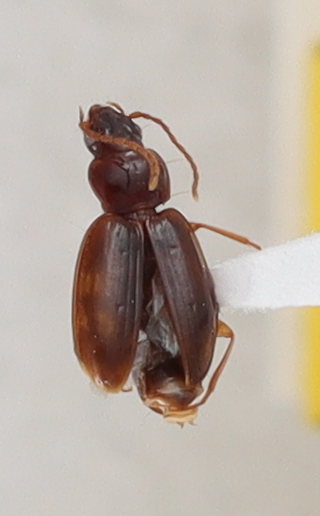
Scientific name: Trechus obtusus
Plot: 17
Trap: S
Collected: 20190731